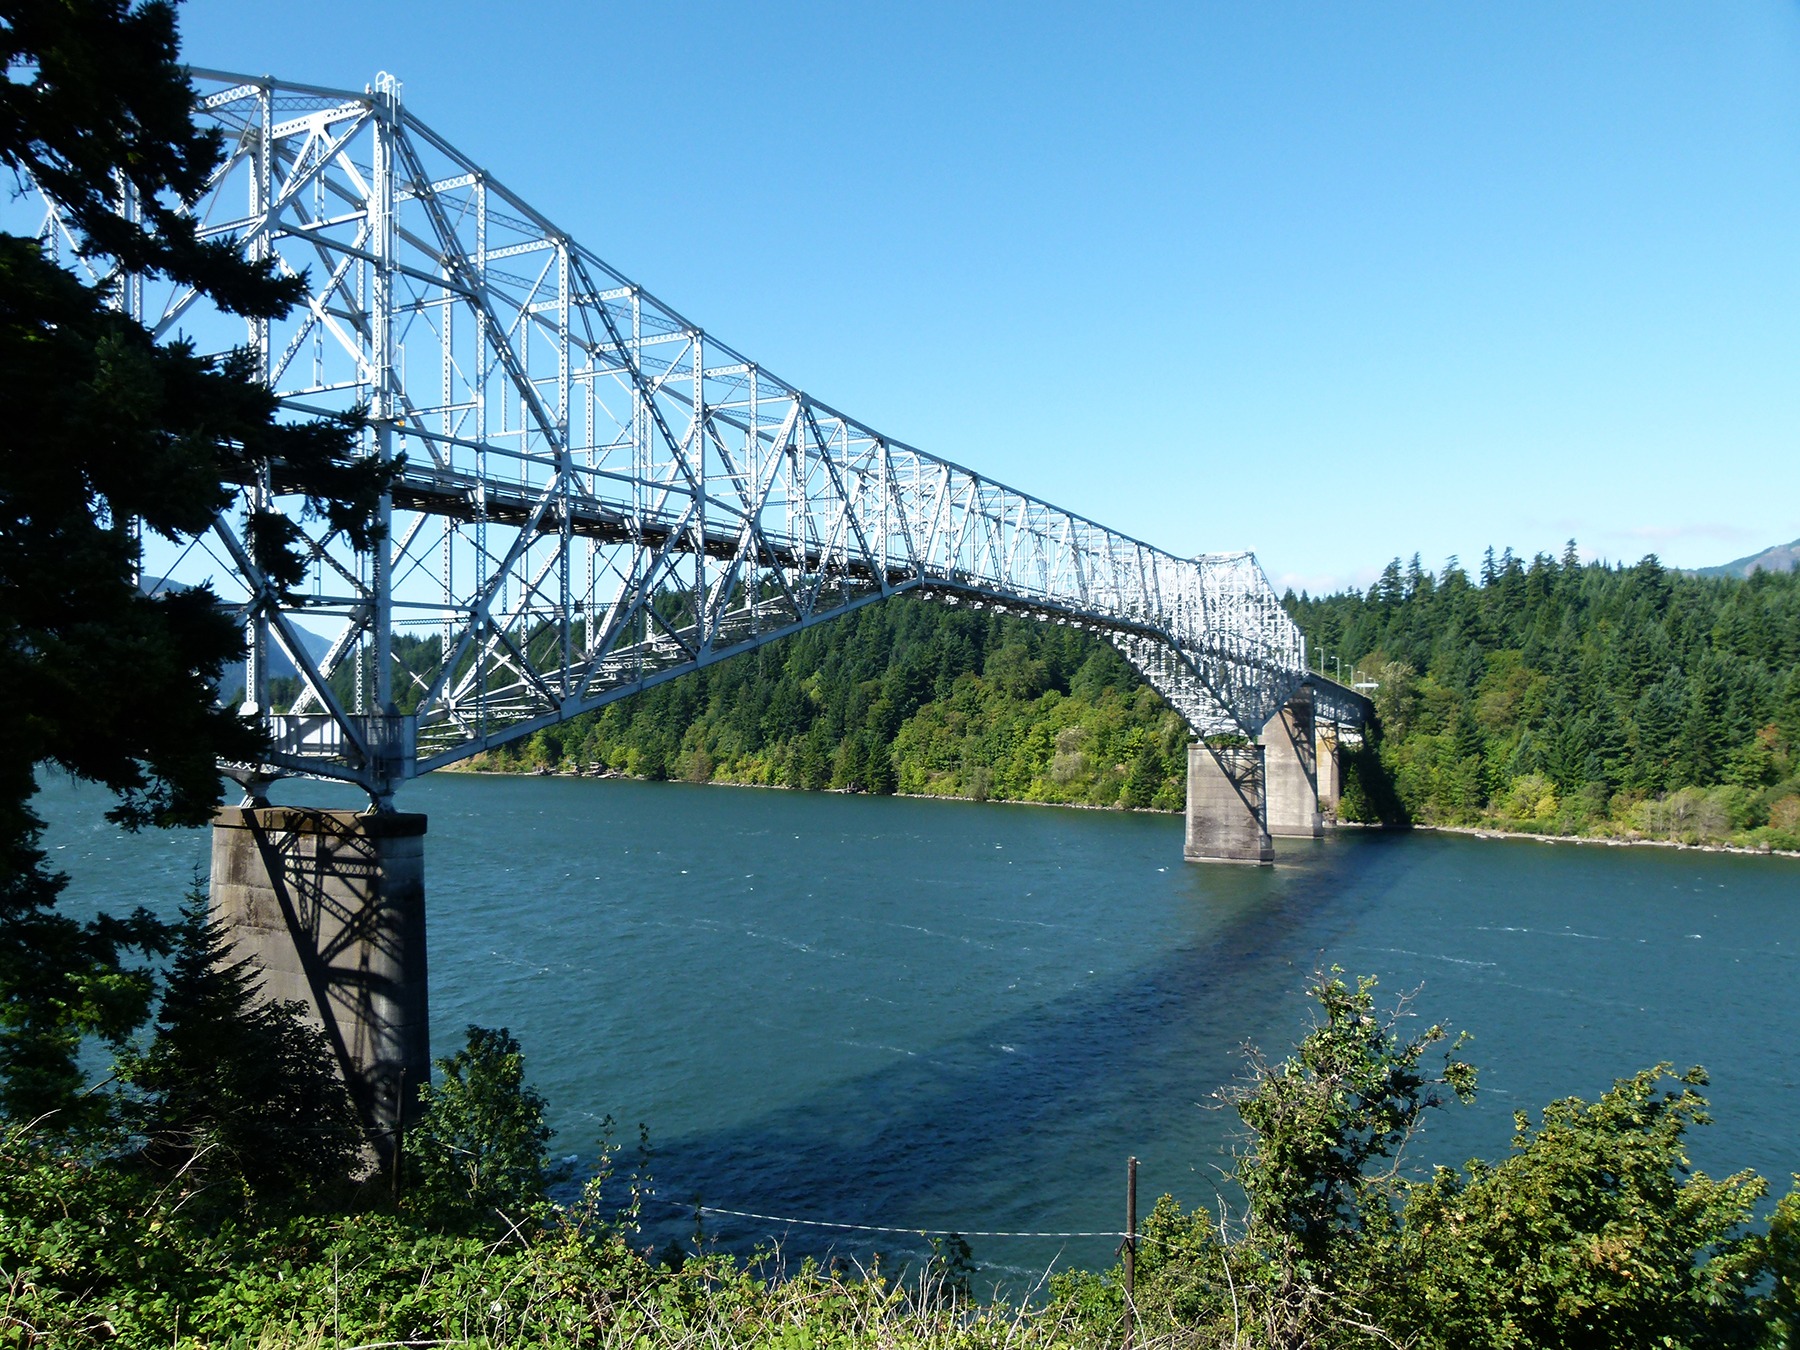
bridge, lake, building, river, suspension bridge, scenery, usa, reservoir, iron, oregon, columbia river, arch bridge, truss bridge, nonbuilding structure, bridge of the god